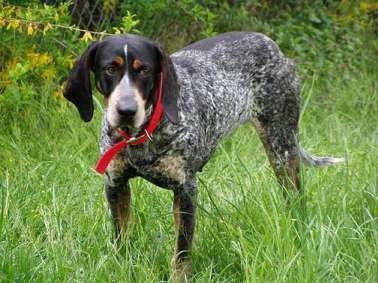
bluetick